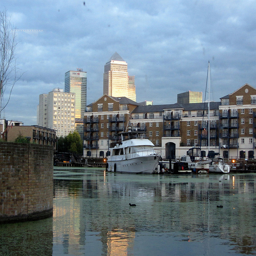
A small white boat on the open water.
A large white boat floating down a river.
A large boat is parked next to a smaller boat.
A white boat on water next to buildings with sky in background.
A luxury boat in the water next to buildings on the shore